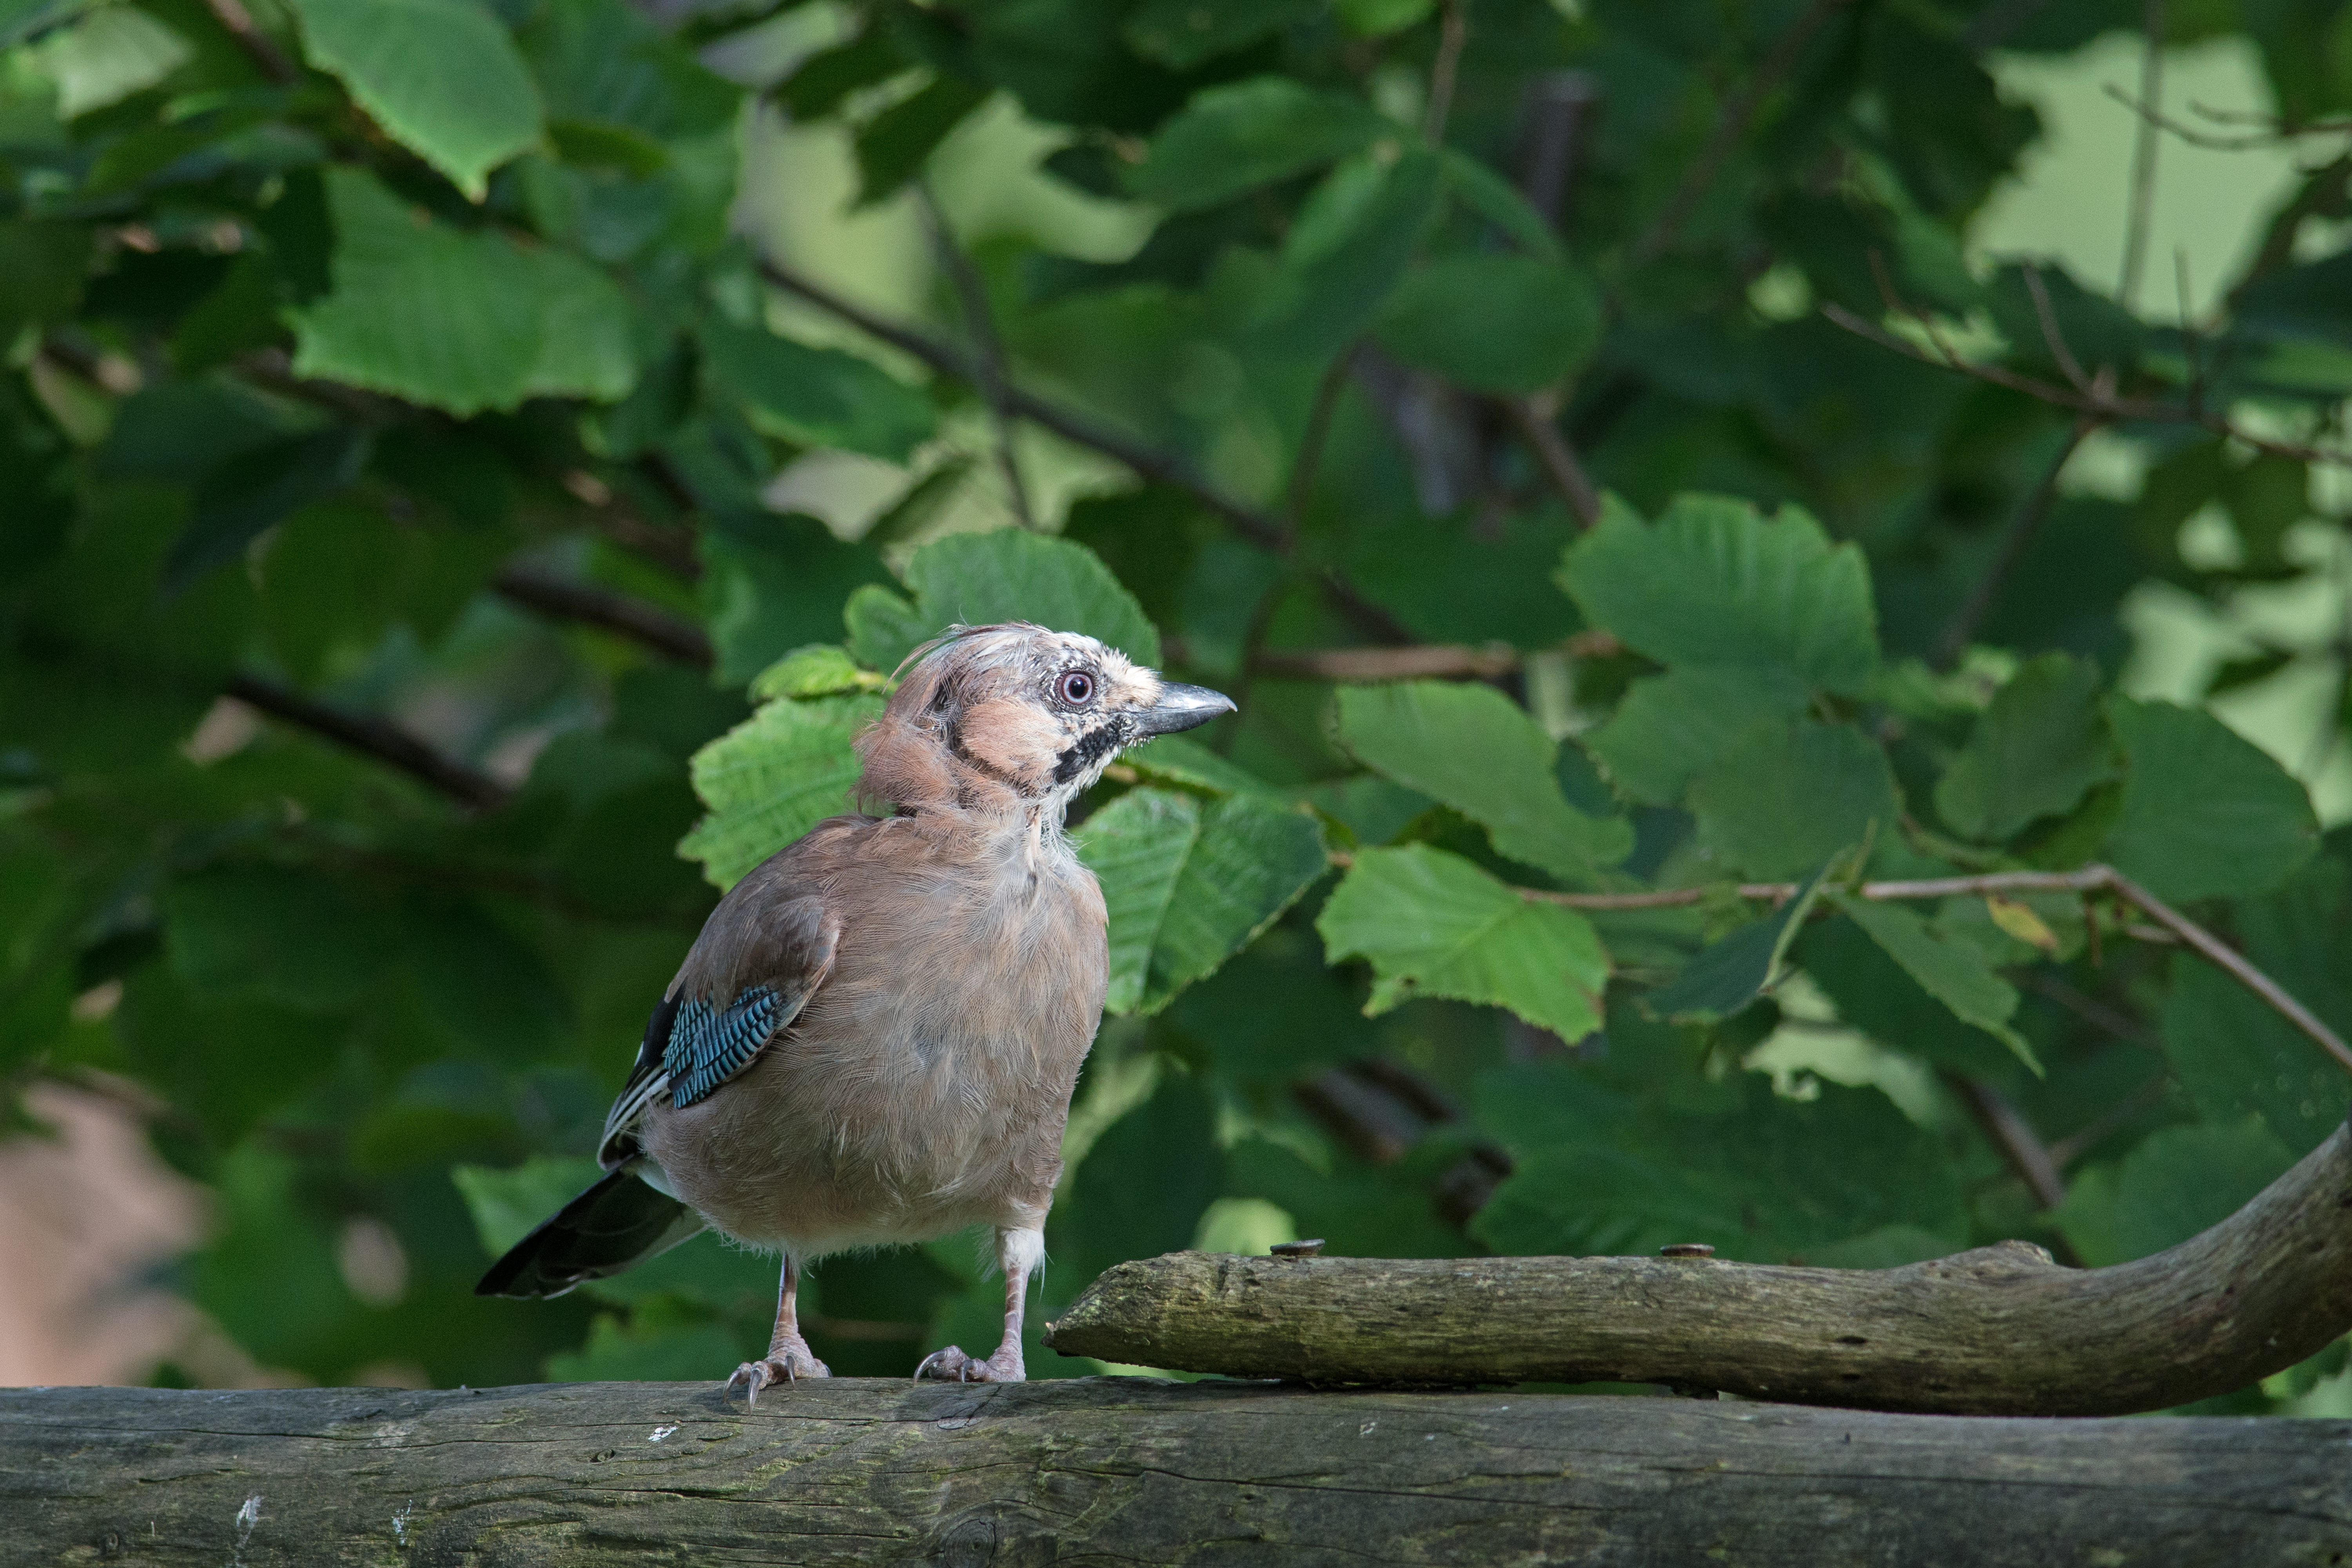
nature, branch, bird, wildlife, beak, fauna, jay, vertebrate, sparrow, perching bird